Canadian Museum of History

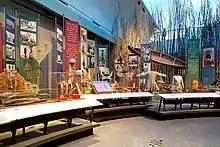
Exhibits at First Peoples Hall in 2018

First Peoples Hall is an exhibition opened in 2003, that explores Canada's First Nations, Inuit, and Métis peoples. The exhibition occupies of space on the ground floor of the building. The hall contains more than 2,000 objects on display. Most of the exhibition space is devoted to changing exhibits, to keep up with contemporary views on traditional cultures and current issues. However, First Peoples Hall does have some space devoted to long-term exhibits. These long-term exhibits explore topics that are less subject to changing interpretations; like ancient history, Indigenous languages, and the history of the relationship between Indigenous and European cultures. The exhibition is organized into several sections, such as the "Ways of Knowing", "An Ancient Bond with the Land", and "The Arrival of Strangers".